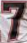
Number: 7